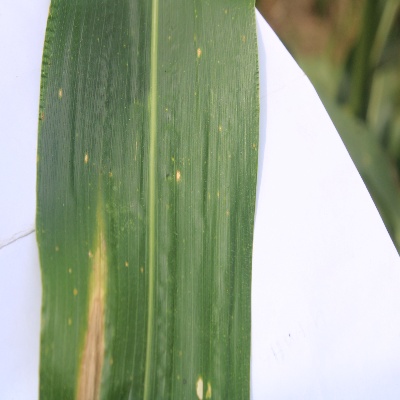
Crop: Maize
Condition: leaf spot